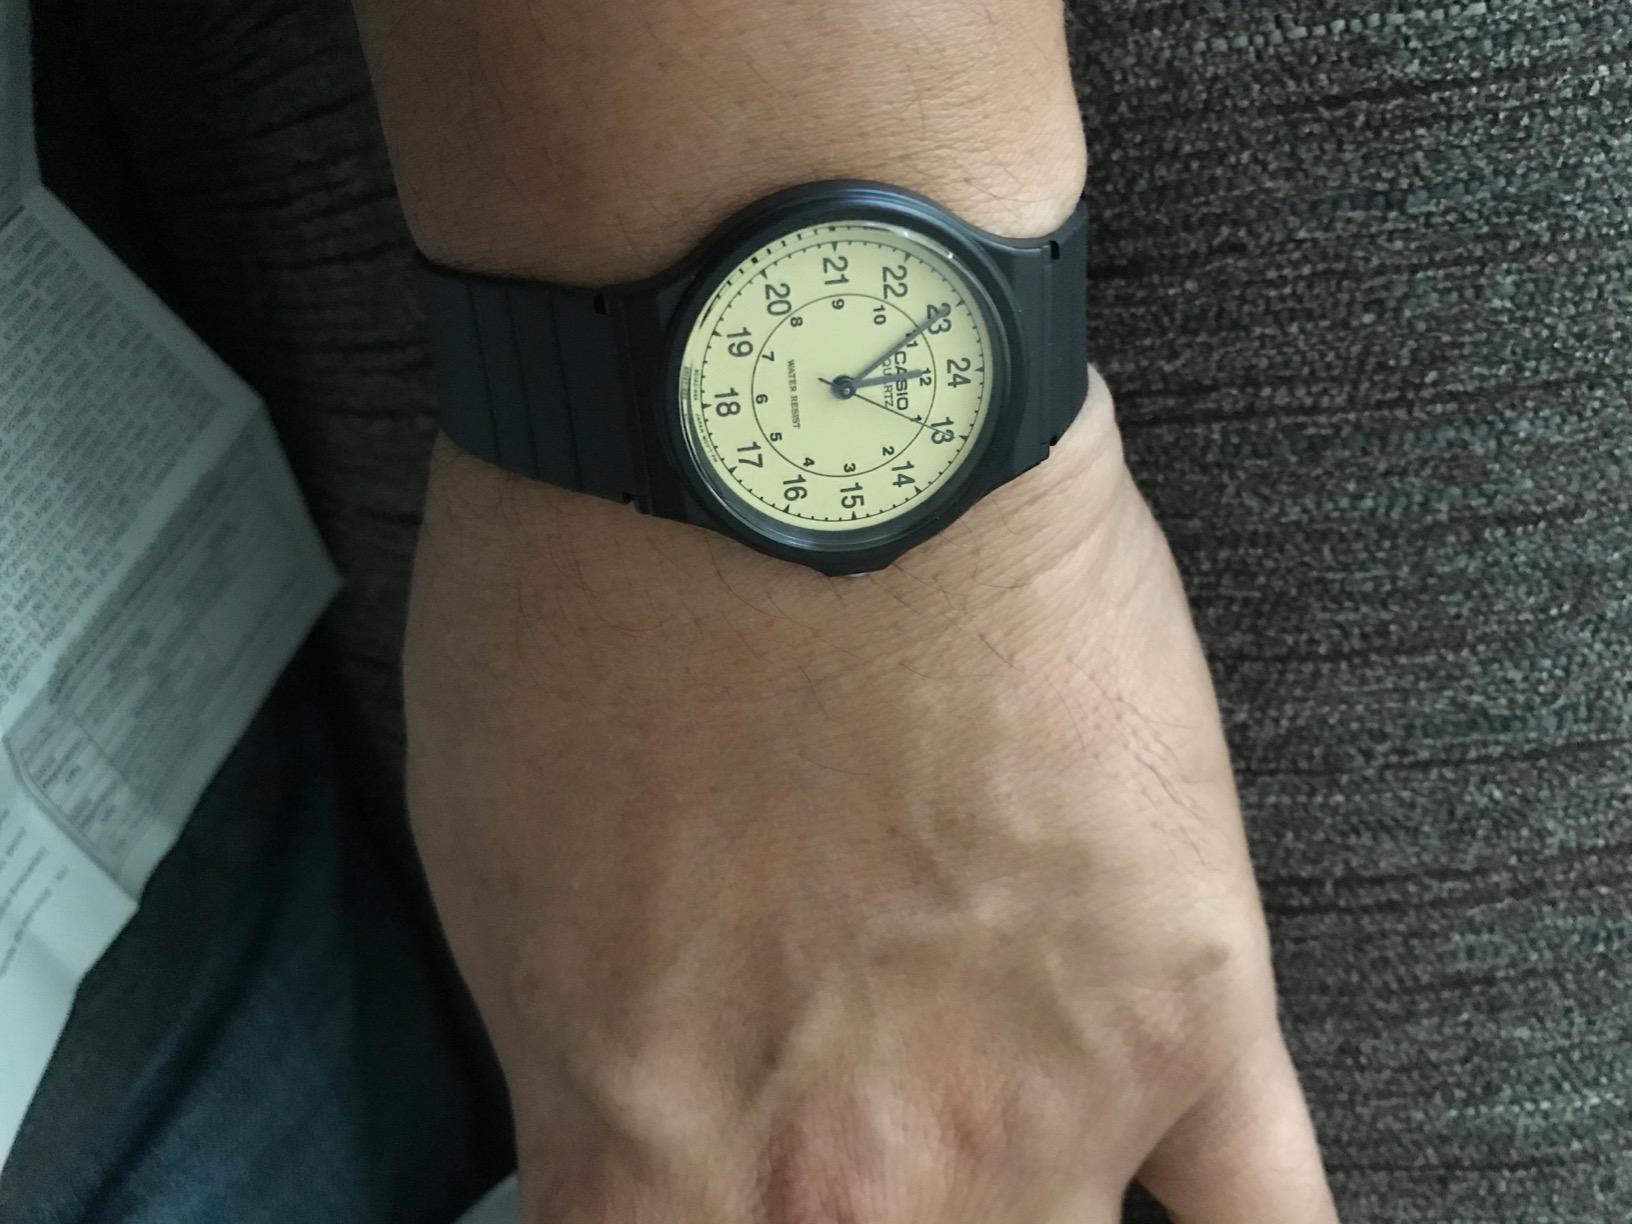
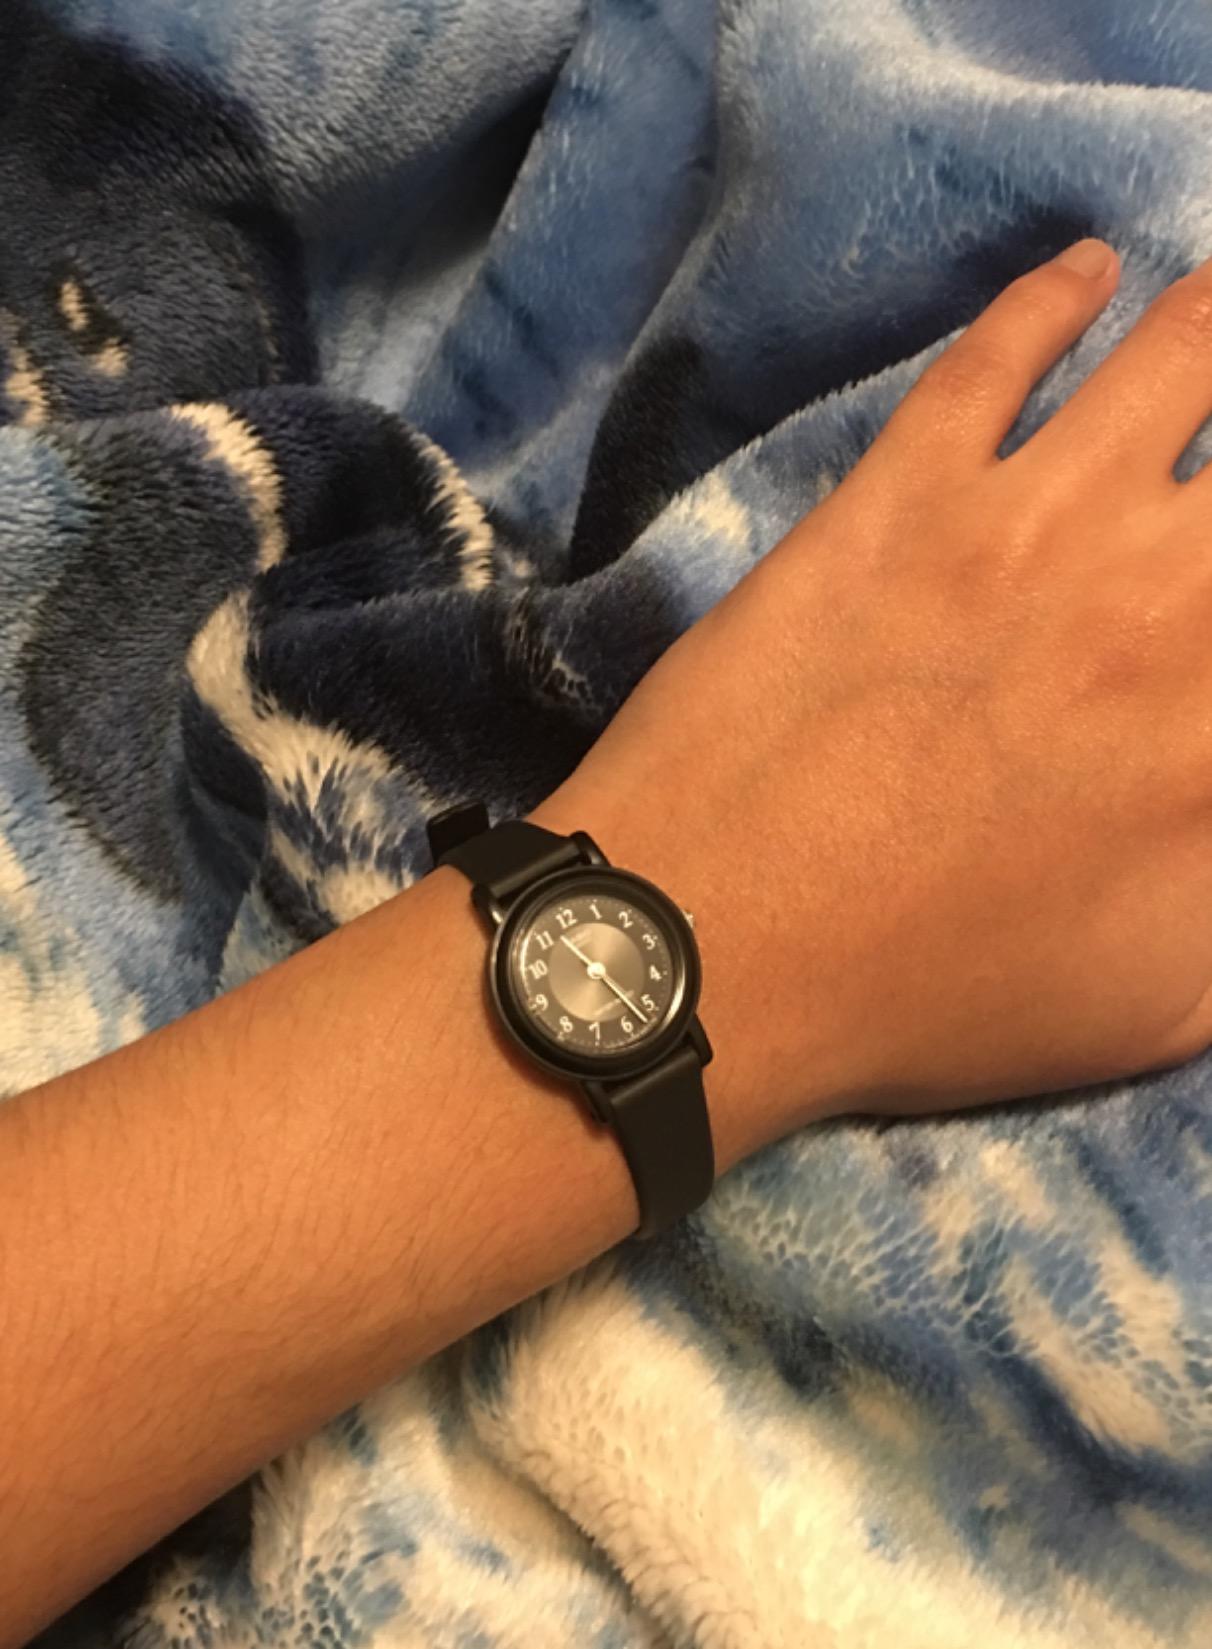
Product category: accessories_watch
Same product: no